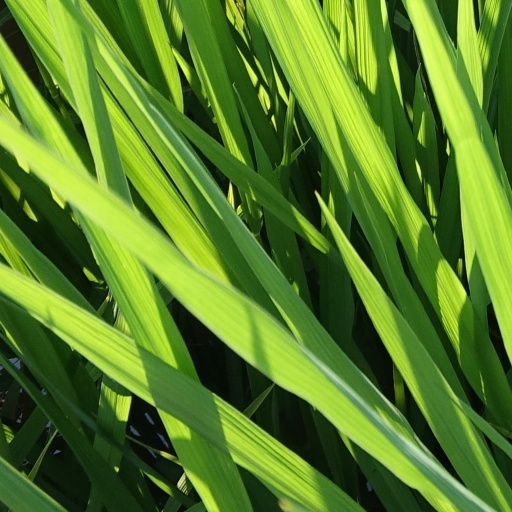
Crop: rice